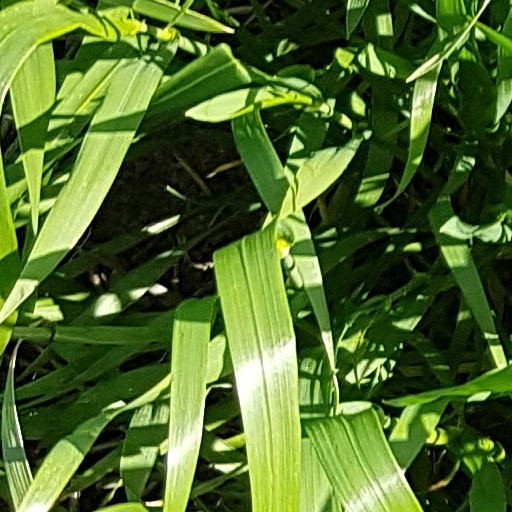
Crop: wheat